Alzheimer's disease and COVID-19

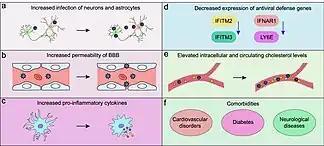

Studies have shown a degree of overlap between genetic risk factors for AD and severity of COVID-19. The primary genetic risk factor for late onset AD is the presence of the Apolipoprotein E (APOE) 4 allele. APOE is a protein that is responsible for transporting cholesterol and other lipids between cells. It is present in the brain, where it is secreted by resident immune cells, as well as in the cardiovascular system. Patients carrying the "APOE4" gene variant are at a higher risk of developing AD due to impaired clearance of Aβ from the brain. Approximately 14.8% of AD patients carry two copies of the "APOE4" allele, in comparison to 1.9% of the general population. In addition to its role in AD, "APOE4" carriers are also at an increased risk of developing severe COVID-19 and dying due to the disease. Aside from its role in Aβ clearance, "APOE4" increases the risk of cardiovascular disease, which is associated with mortality and morbidity due to SARS-CoV-2 infection. Furthermore, "APOE4" carriers may show a decreased ability to express key genes involved in the antiviral response, which may compromise the ability to fight the virus in AD patients carrying the allele. Additionally, "APOE4" carriers show increased secretion of pro-inflammatory cytokines in response to viral stimulation and show increased BBB permeability, respectively increasing the risk of severe disease and neuroinvasion. In induced pluripotent stem cell (iPSC)-derived neurons, "APOE4" genotype has been shown to increase the rate of SARS-CoV-2 Infection.